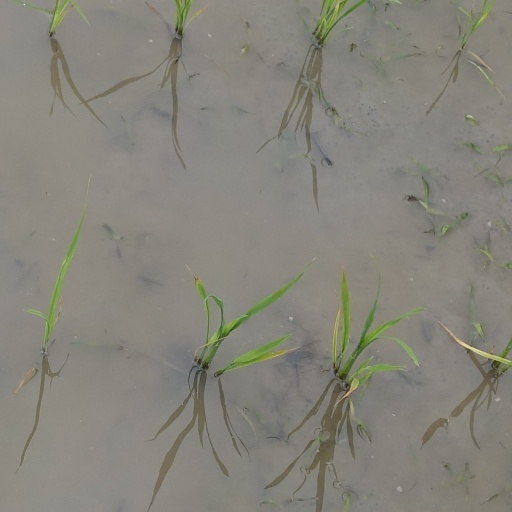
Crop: rice